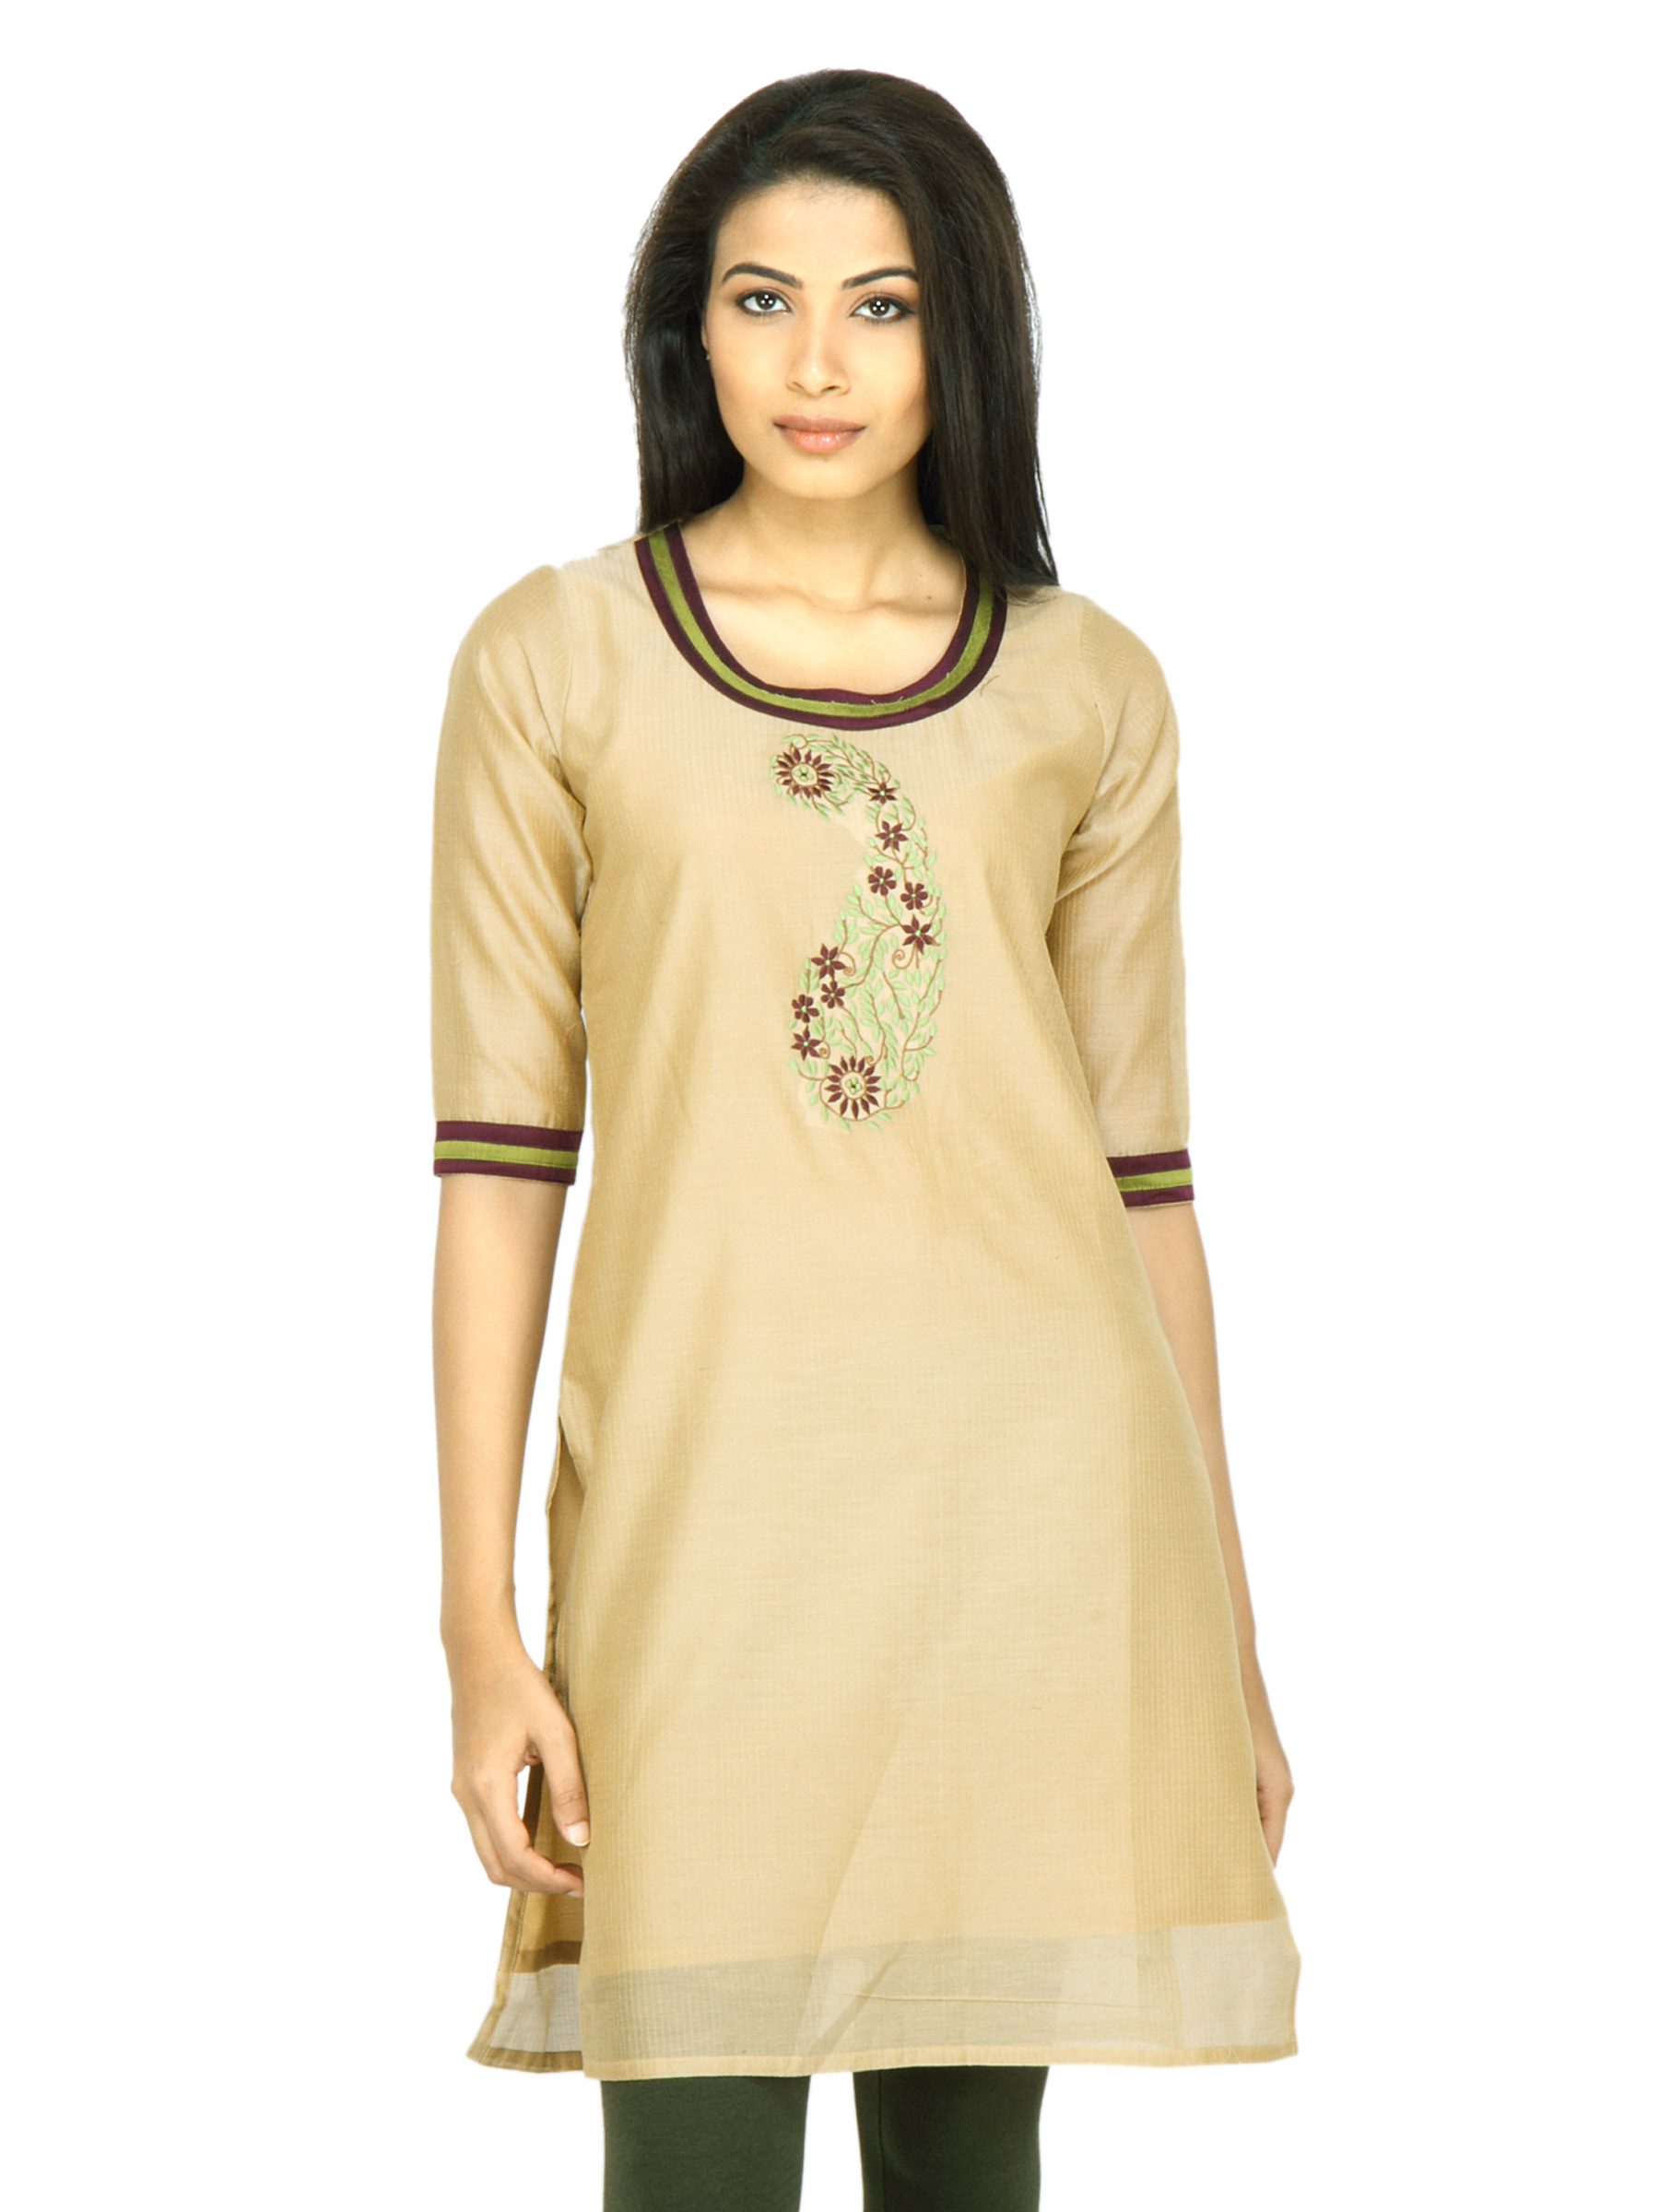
Mother Earth Women Embroided Beige Kurta
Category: Apparel / Topwear / Kurtas
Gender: Women
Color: Beige
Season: Fall 2011
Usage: Ethnic